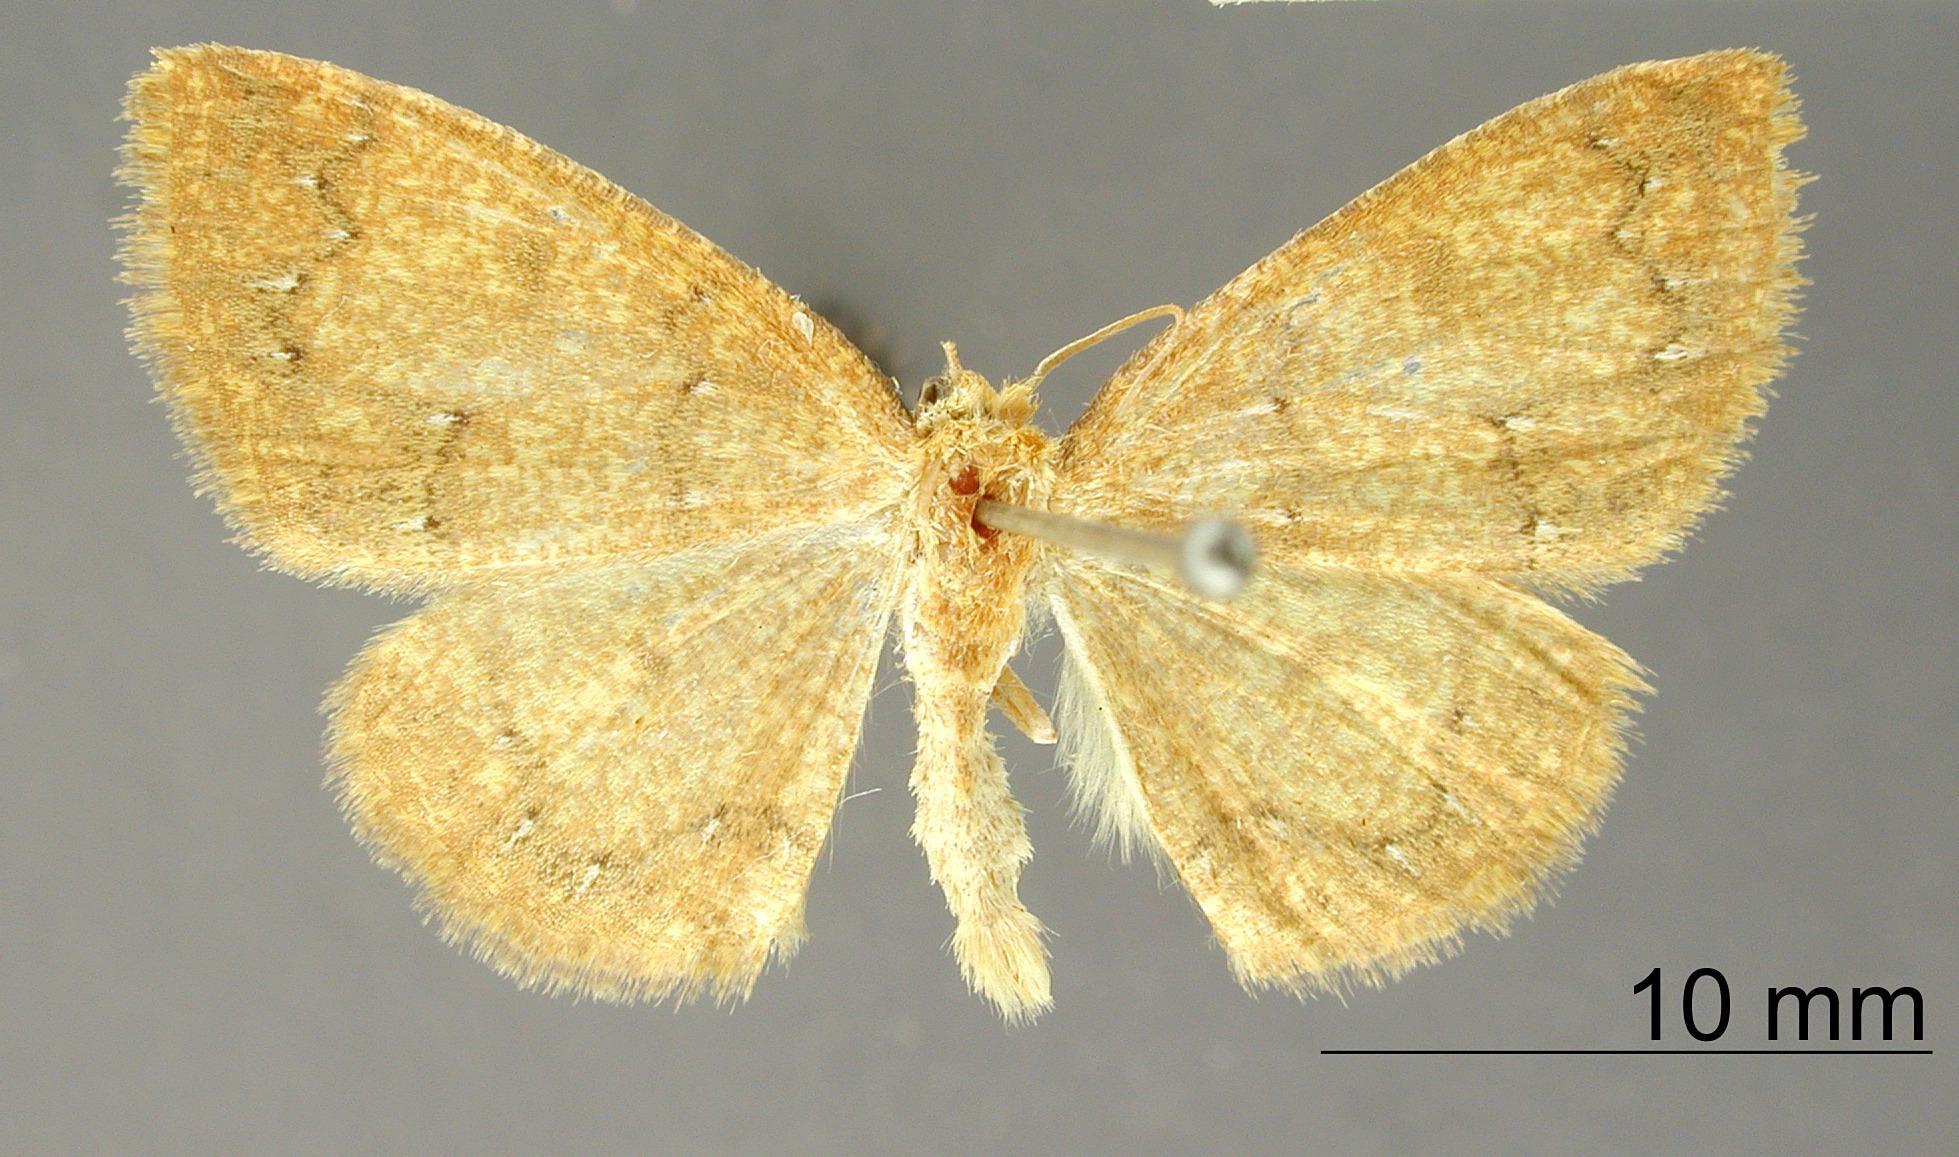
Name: Spododes fiamina
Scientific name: Spododes fiamina Schaus, 1901
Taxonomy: Animalia, Arthropoda, Insecta, Lepidoptera, Geometridae, Ennominae
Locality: Colombia